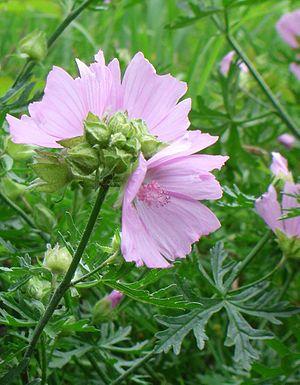
La Mauve musquée est une plante herbacée vivace de la famille des Malvacées.